Tropical cyclones in 1993

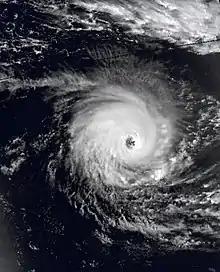
Cyclone Edwina

The season was the quietest on record in the basin, with only four tropical disturbances forming.